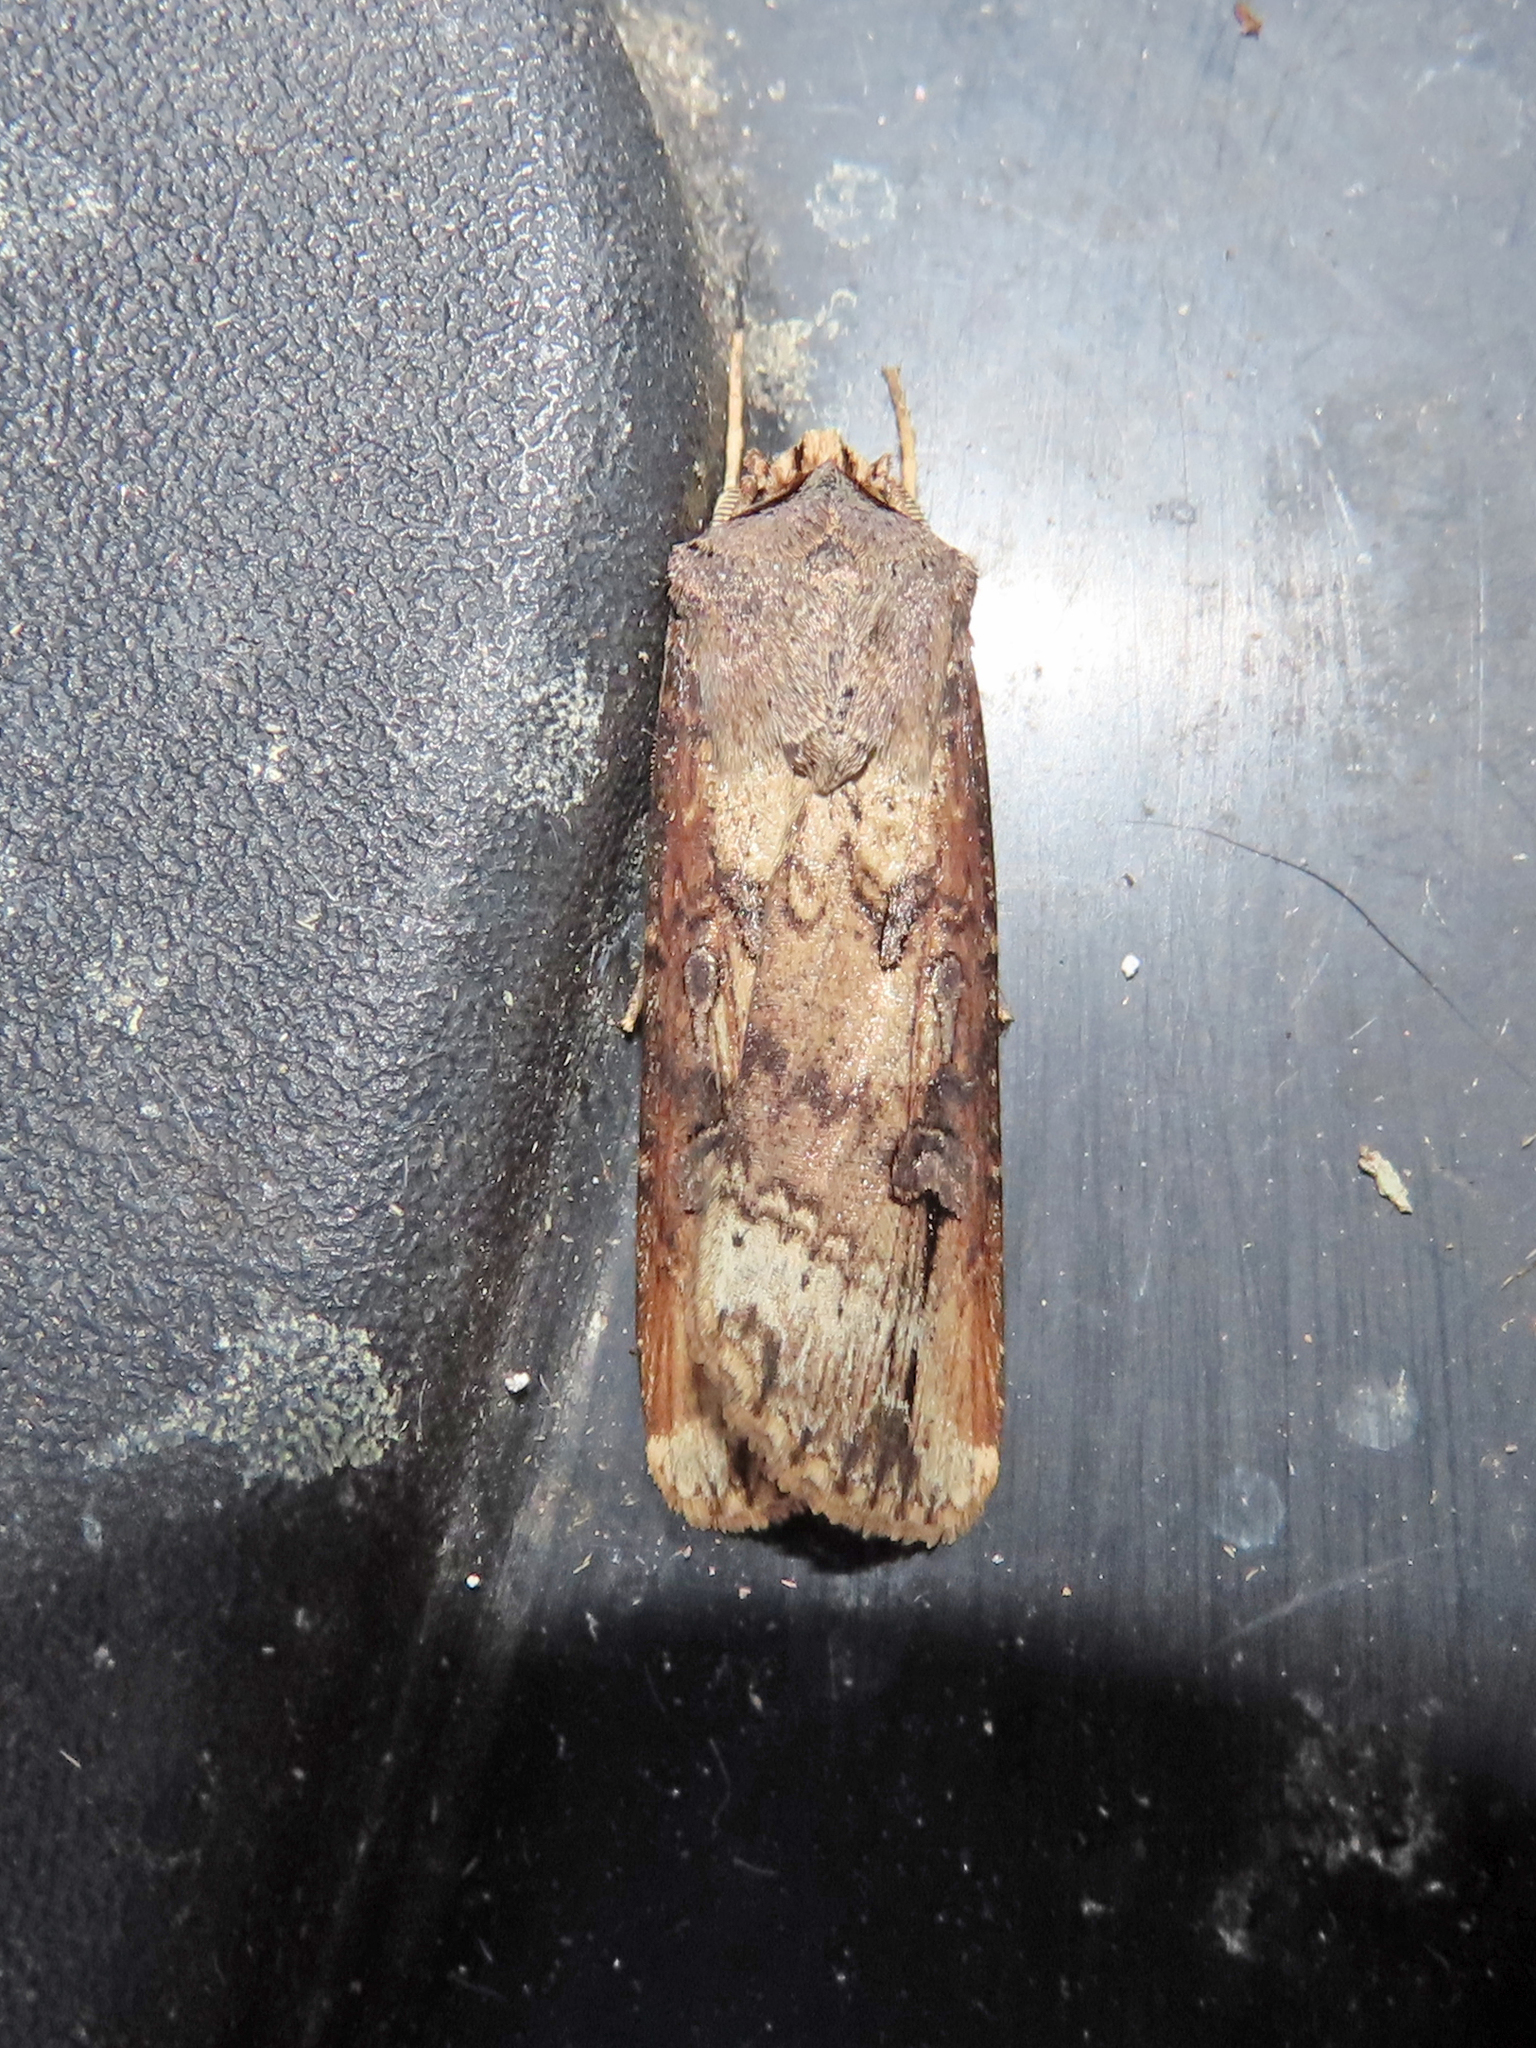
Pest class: cutworms